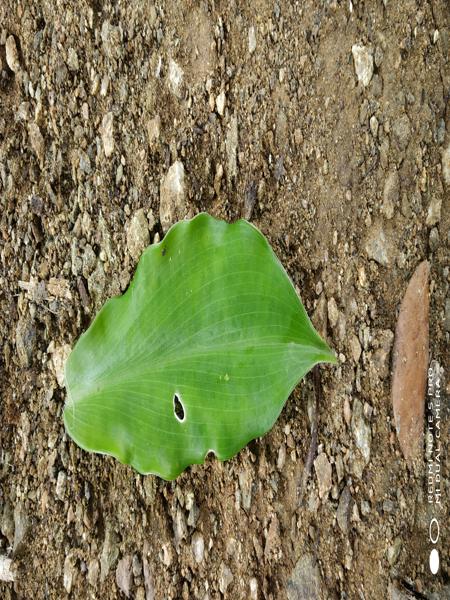
Plant: Insulin